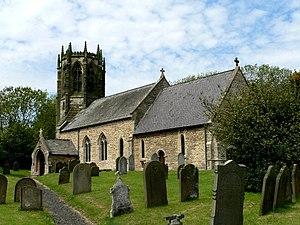
Sancton est un village et une paroisse civile du Yorkshire de l'Est, en Angleterre. Il est situé sur la route A1034, à trois kilomètres environ au sud-est de la ville de Market Weighton. Au moment du recensement de 2011, il comptait 286 habitants.